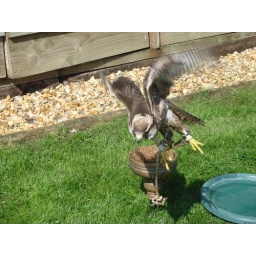
bird of prey at sanctuary in new forest